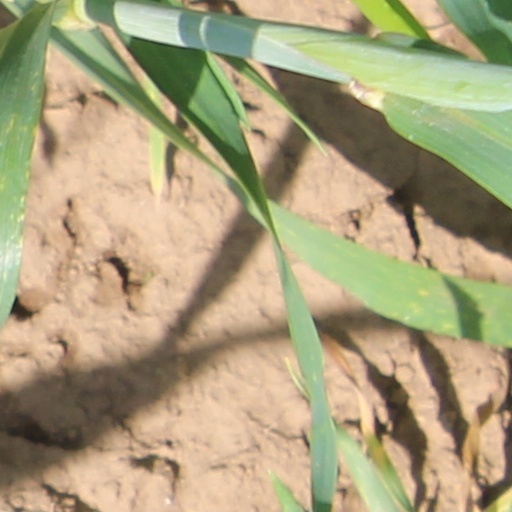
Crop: wheat